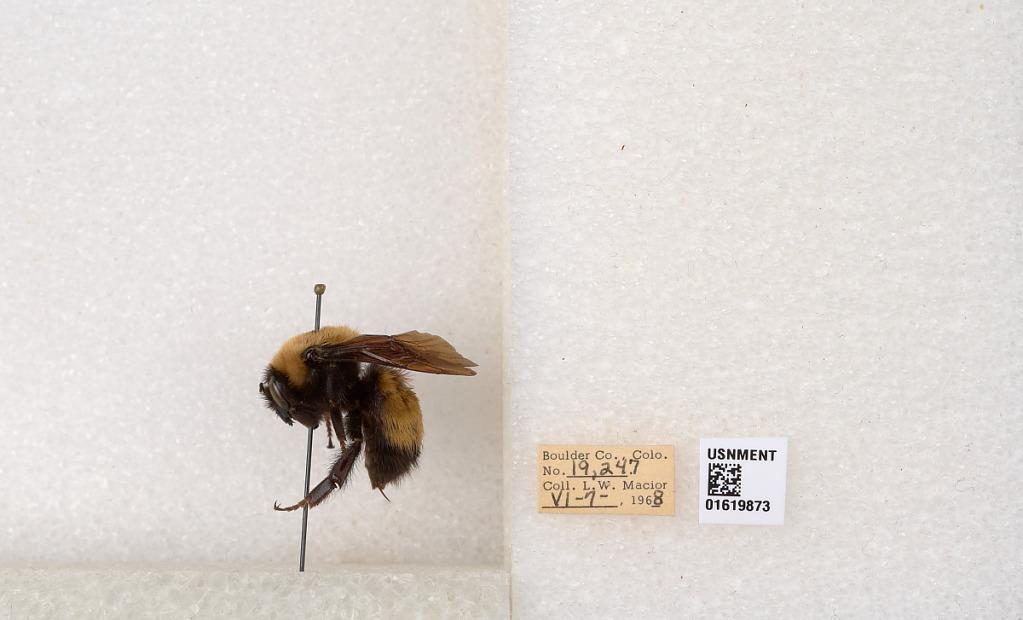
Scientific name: Bombus (Bombus) nevadensis Cresson